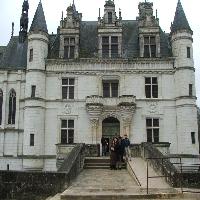
Weather: cloudy or overcast